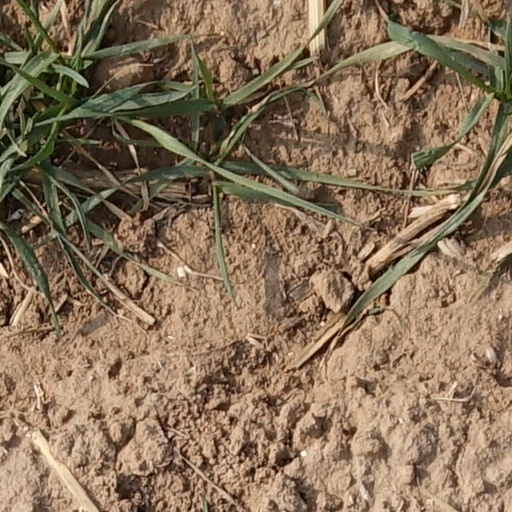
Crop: wheat